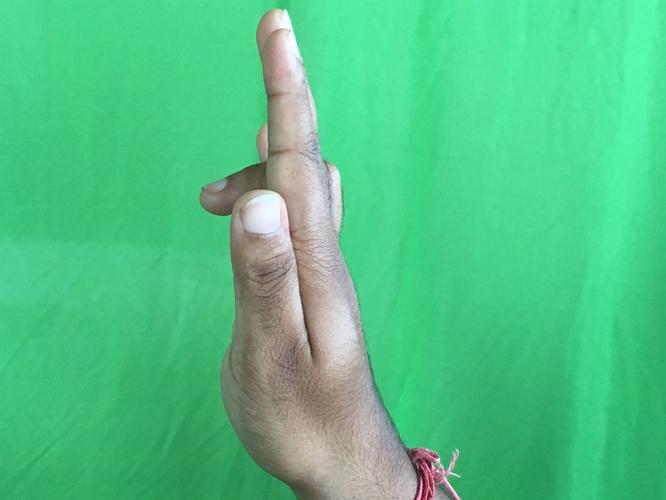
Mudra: Tripathaka
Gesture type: single_hand